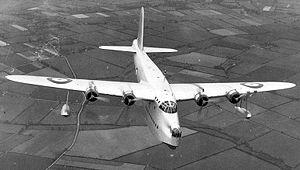
Short Brothers plc est une entreprise britannique active dans le domaine de l'aéronautique. Elle est située à Belfast, Irlande du Nord. C'était la première entreprise spécialisée exclusivement dans ce domaine lors de sa fondation en 1908. Elle produisit des hydravions durant les années 1920-1930 et pendant la Seconde Guerre mondiale.